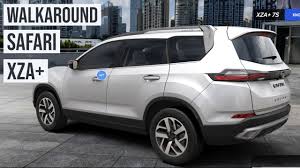
Label: noambulance